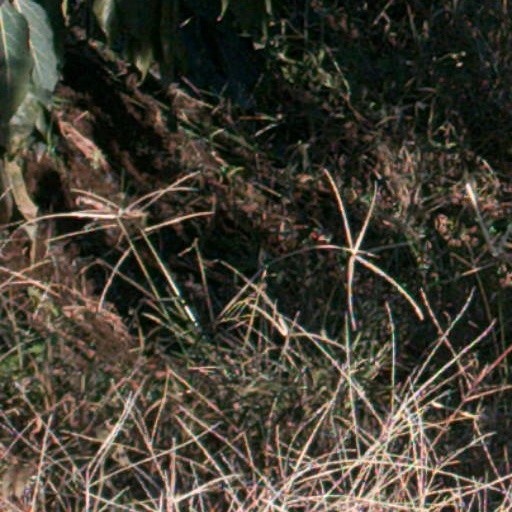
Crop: cassava